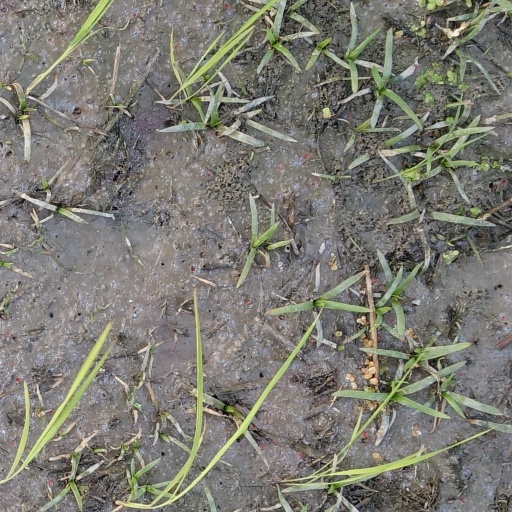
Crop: rice